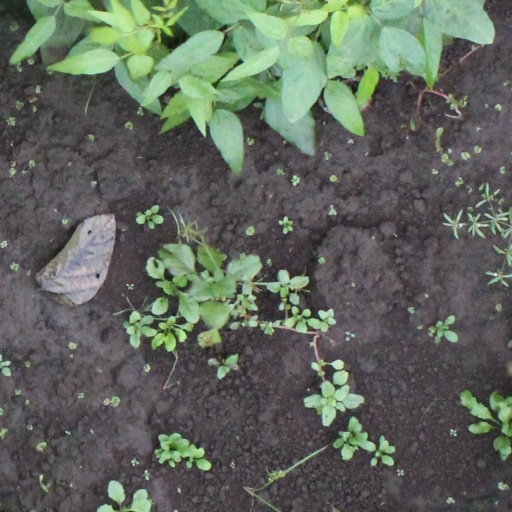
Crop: soybean